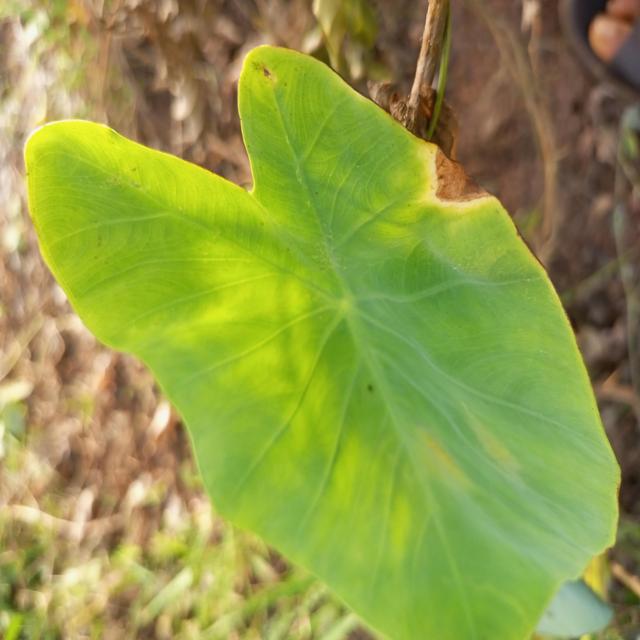
Label: Mid_Blight